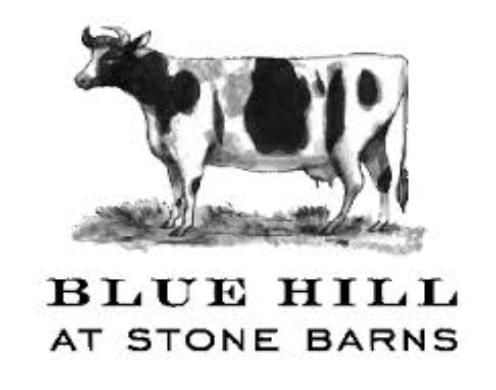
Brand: Blue Hills
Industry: Others